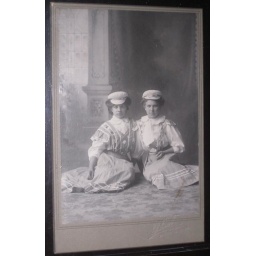
Women in hats and matching set antique cabinet photo from victorian age